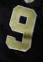
Number: 9